Bunleua Sulilat

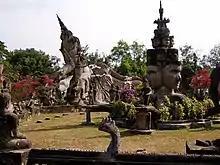
Buddha Park sculpture park

Due to the lack of standard romanization scheme for Thai and Lao, there is a profusion of different spellings for Bunleua Sulilat's name, as well as the names of his parks, to the extent that it makes all of them virtually impossible to account for.